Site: brandenburg
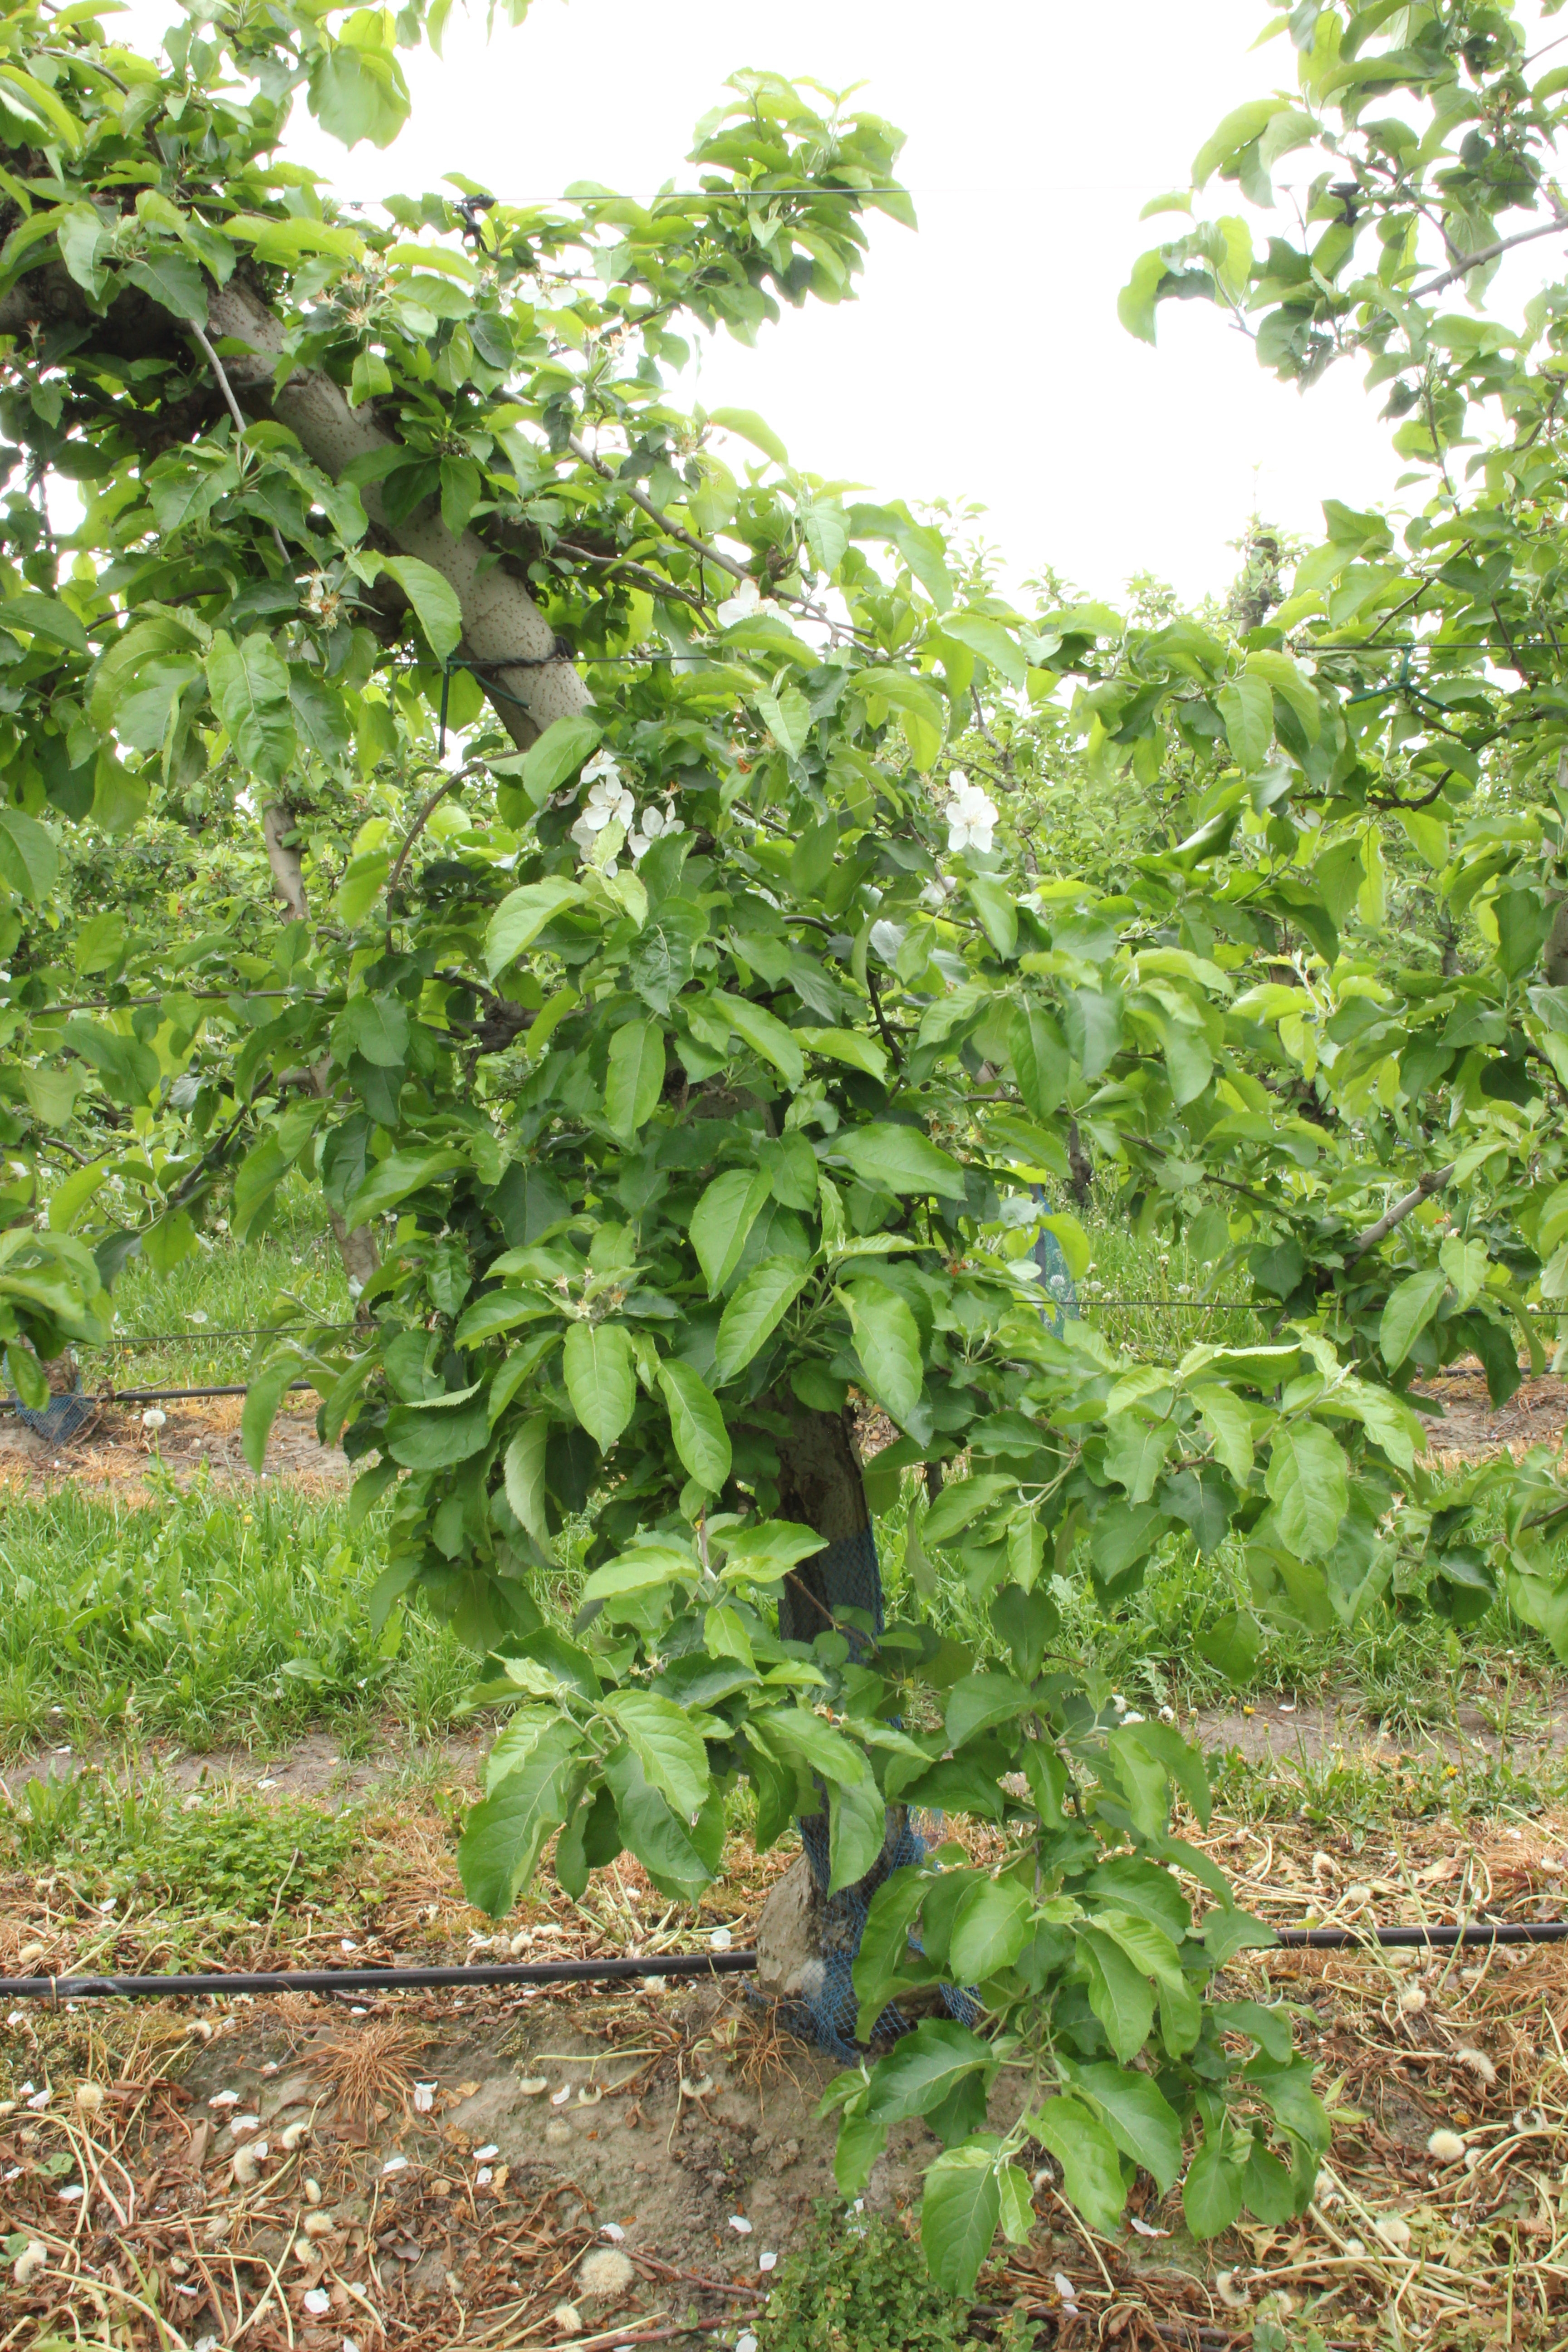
Growth stage (BBCH 67): Flowering